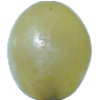
Label: Grape White 1